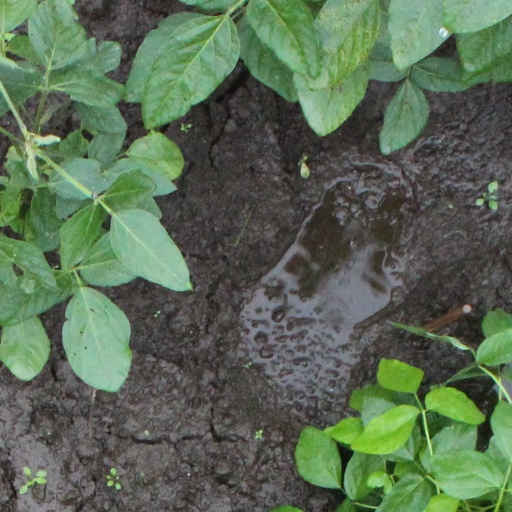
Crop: soybean